Avenue I station

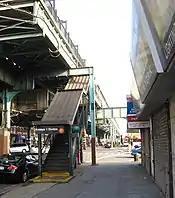
Western street stair

From June 1968 to 1987, express service on the elevated portion of the line from Church Avenue to Kings Highway operated in the peak direction (to Manhattan AM; to Brooklyn PM), with some F trains running local and some running express. During this time period, this station was used as a local station. Express service ended in 1987, largely due to budget constraints and complaints from passengers at local stations. Express service on the elevated Culver Line was ended due to necessary structural work, but never restored.